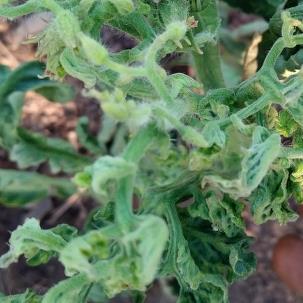
Crop: Tomato
Condition: virosis-d